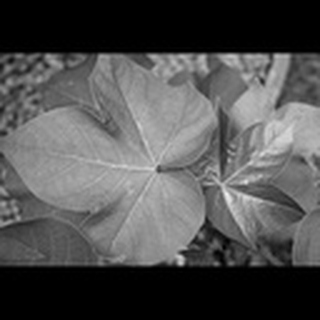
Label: healthy_cotton